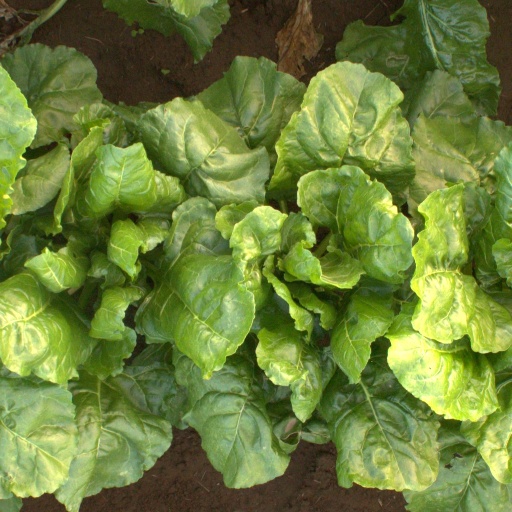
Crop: sugar beet